Conversion therapy

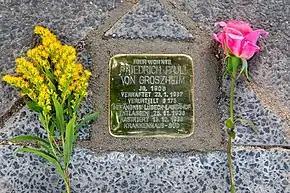
Friedrich-Paul von Groszheim (1908–2006) was spared from a concentration camp after agreeing to castration under pressure in 1938.

In early twentieth century Germany, experiments were carried out in which homosexual men were subjected to unilateral orchiectomy and testicles of heterosexual men were transplanted. These operations were a complete failure.